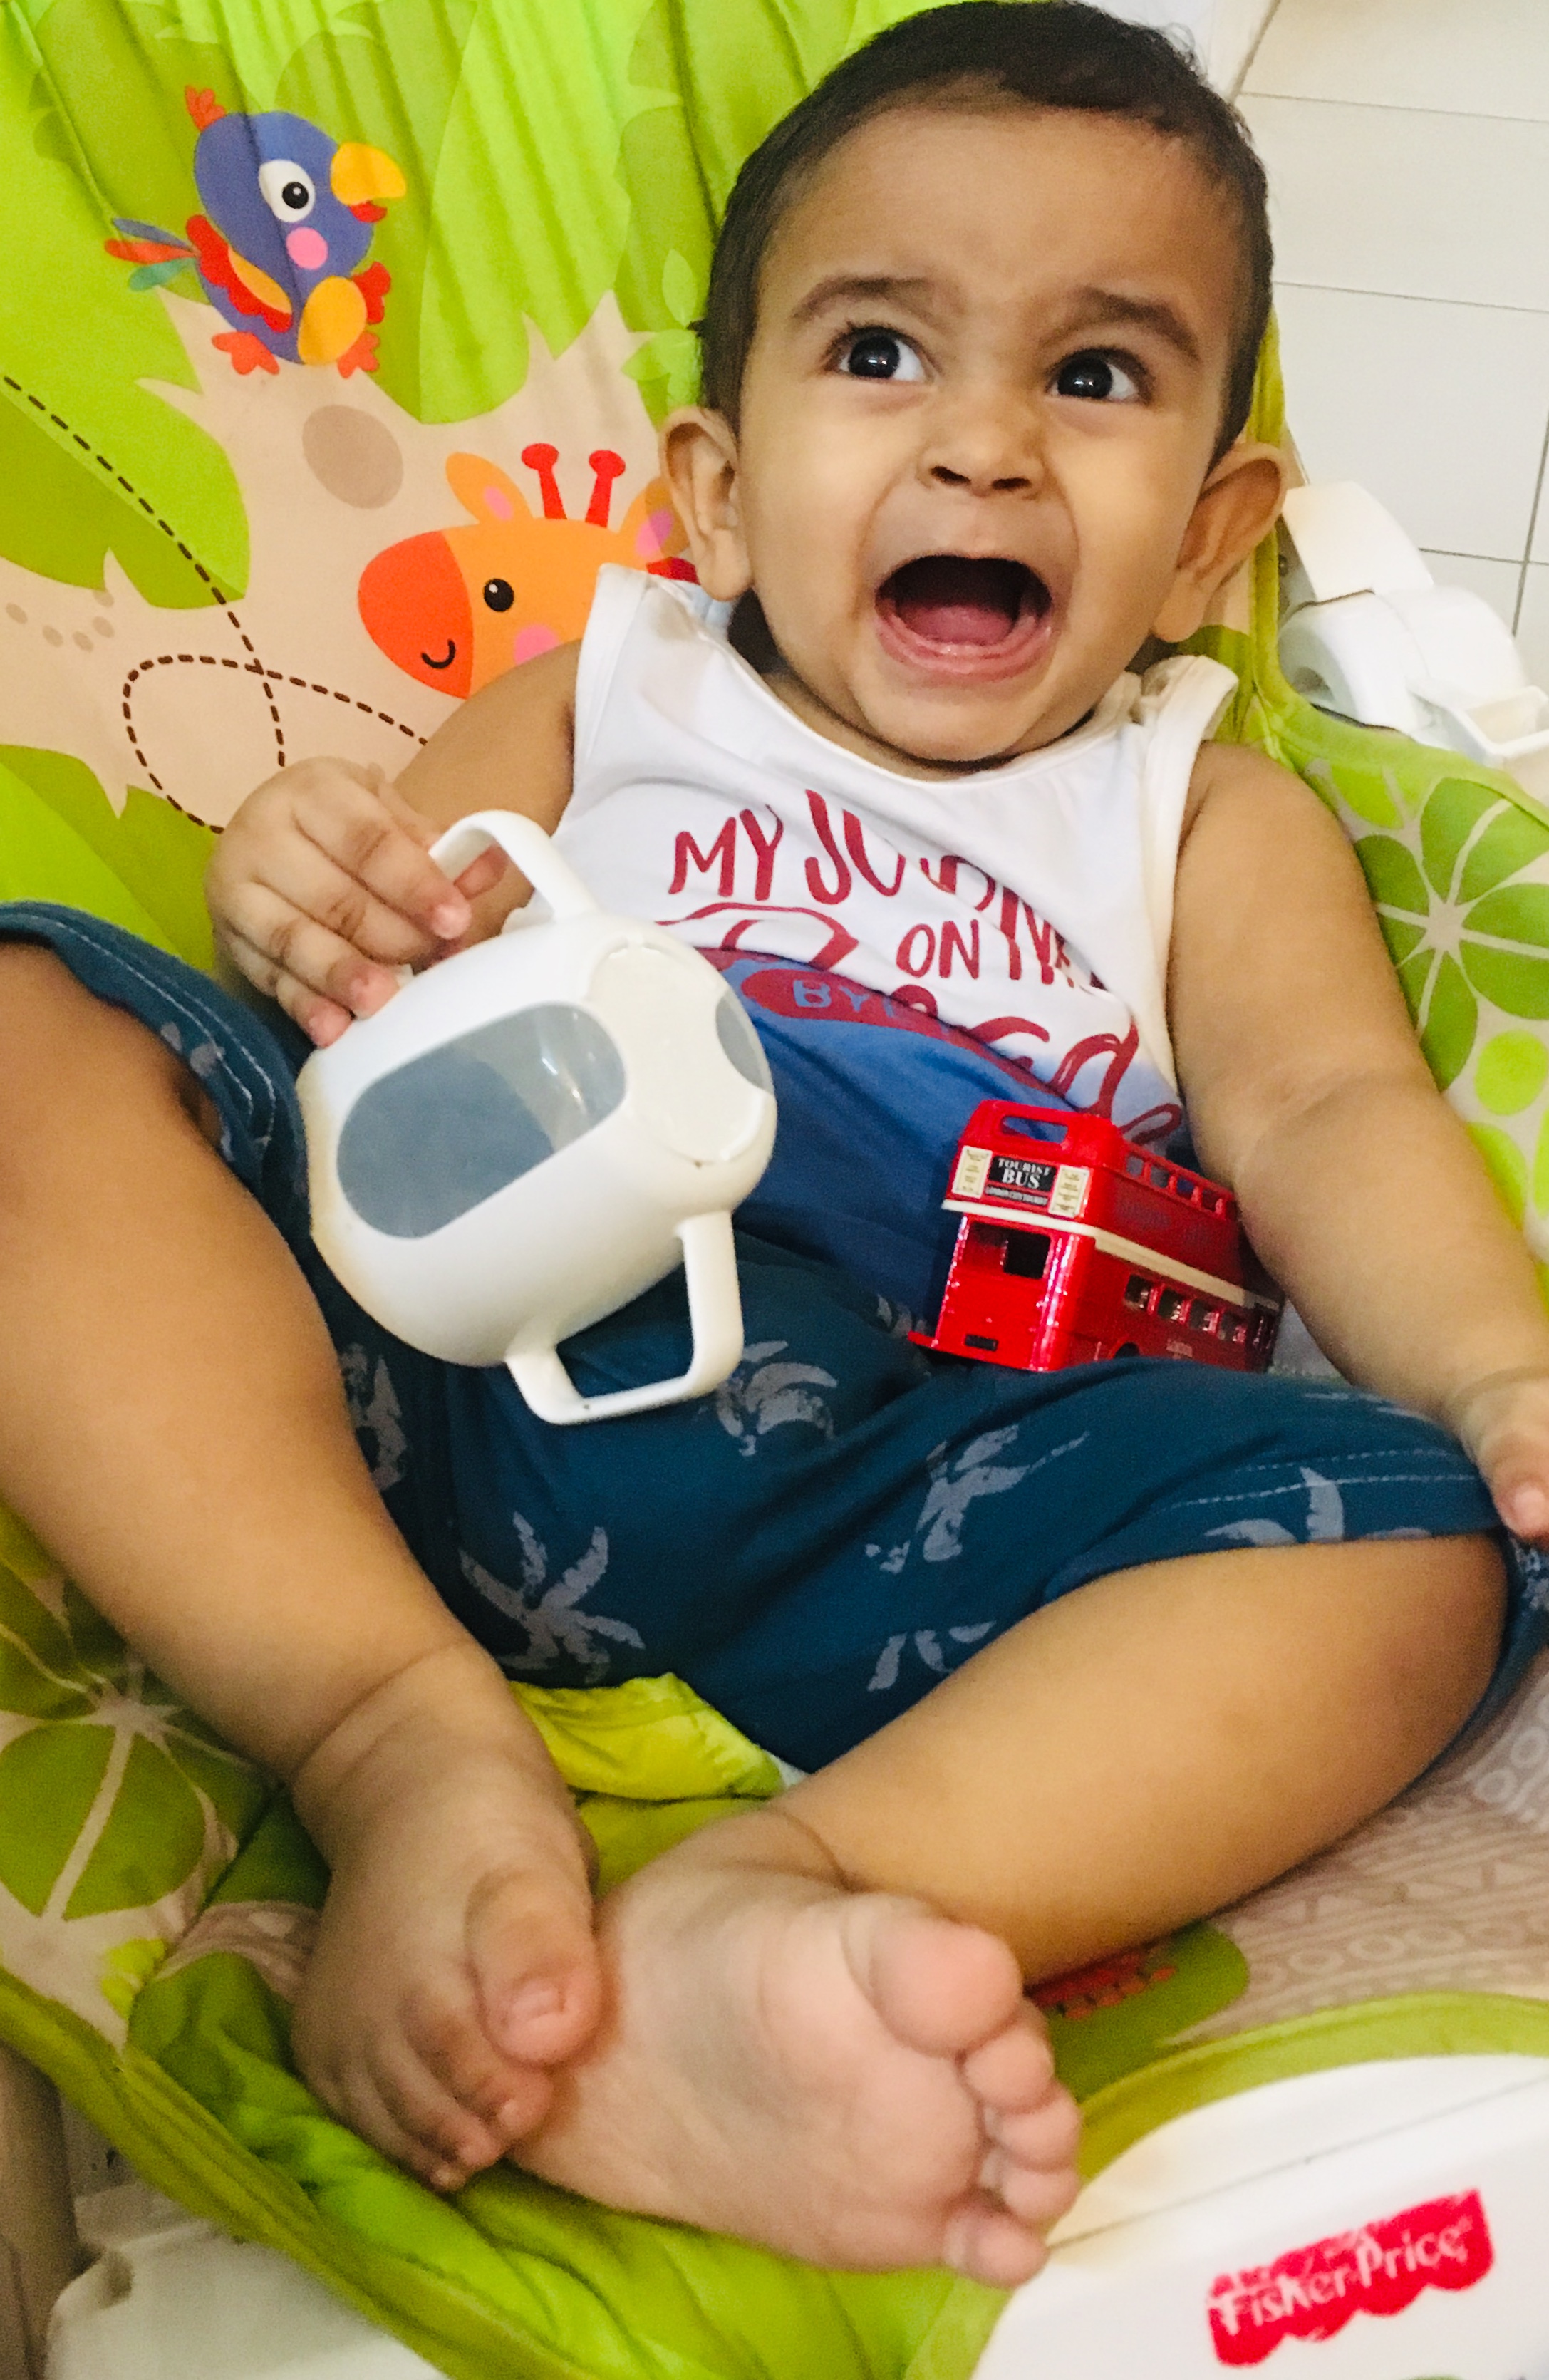
simile